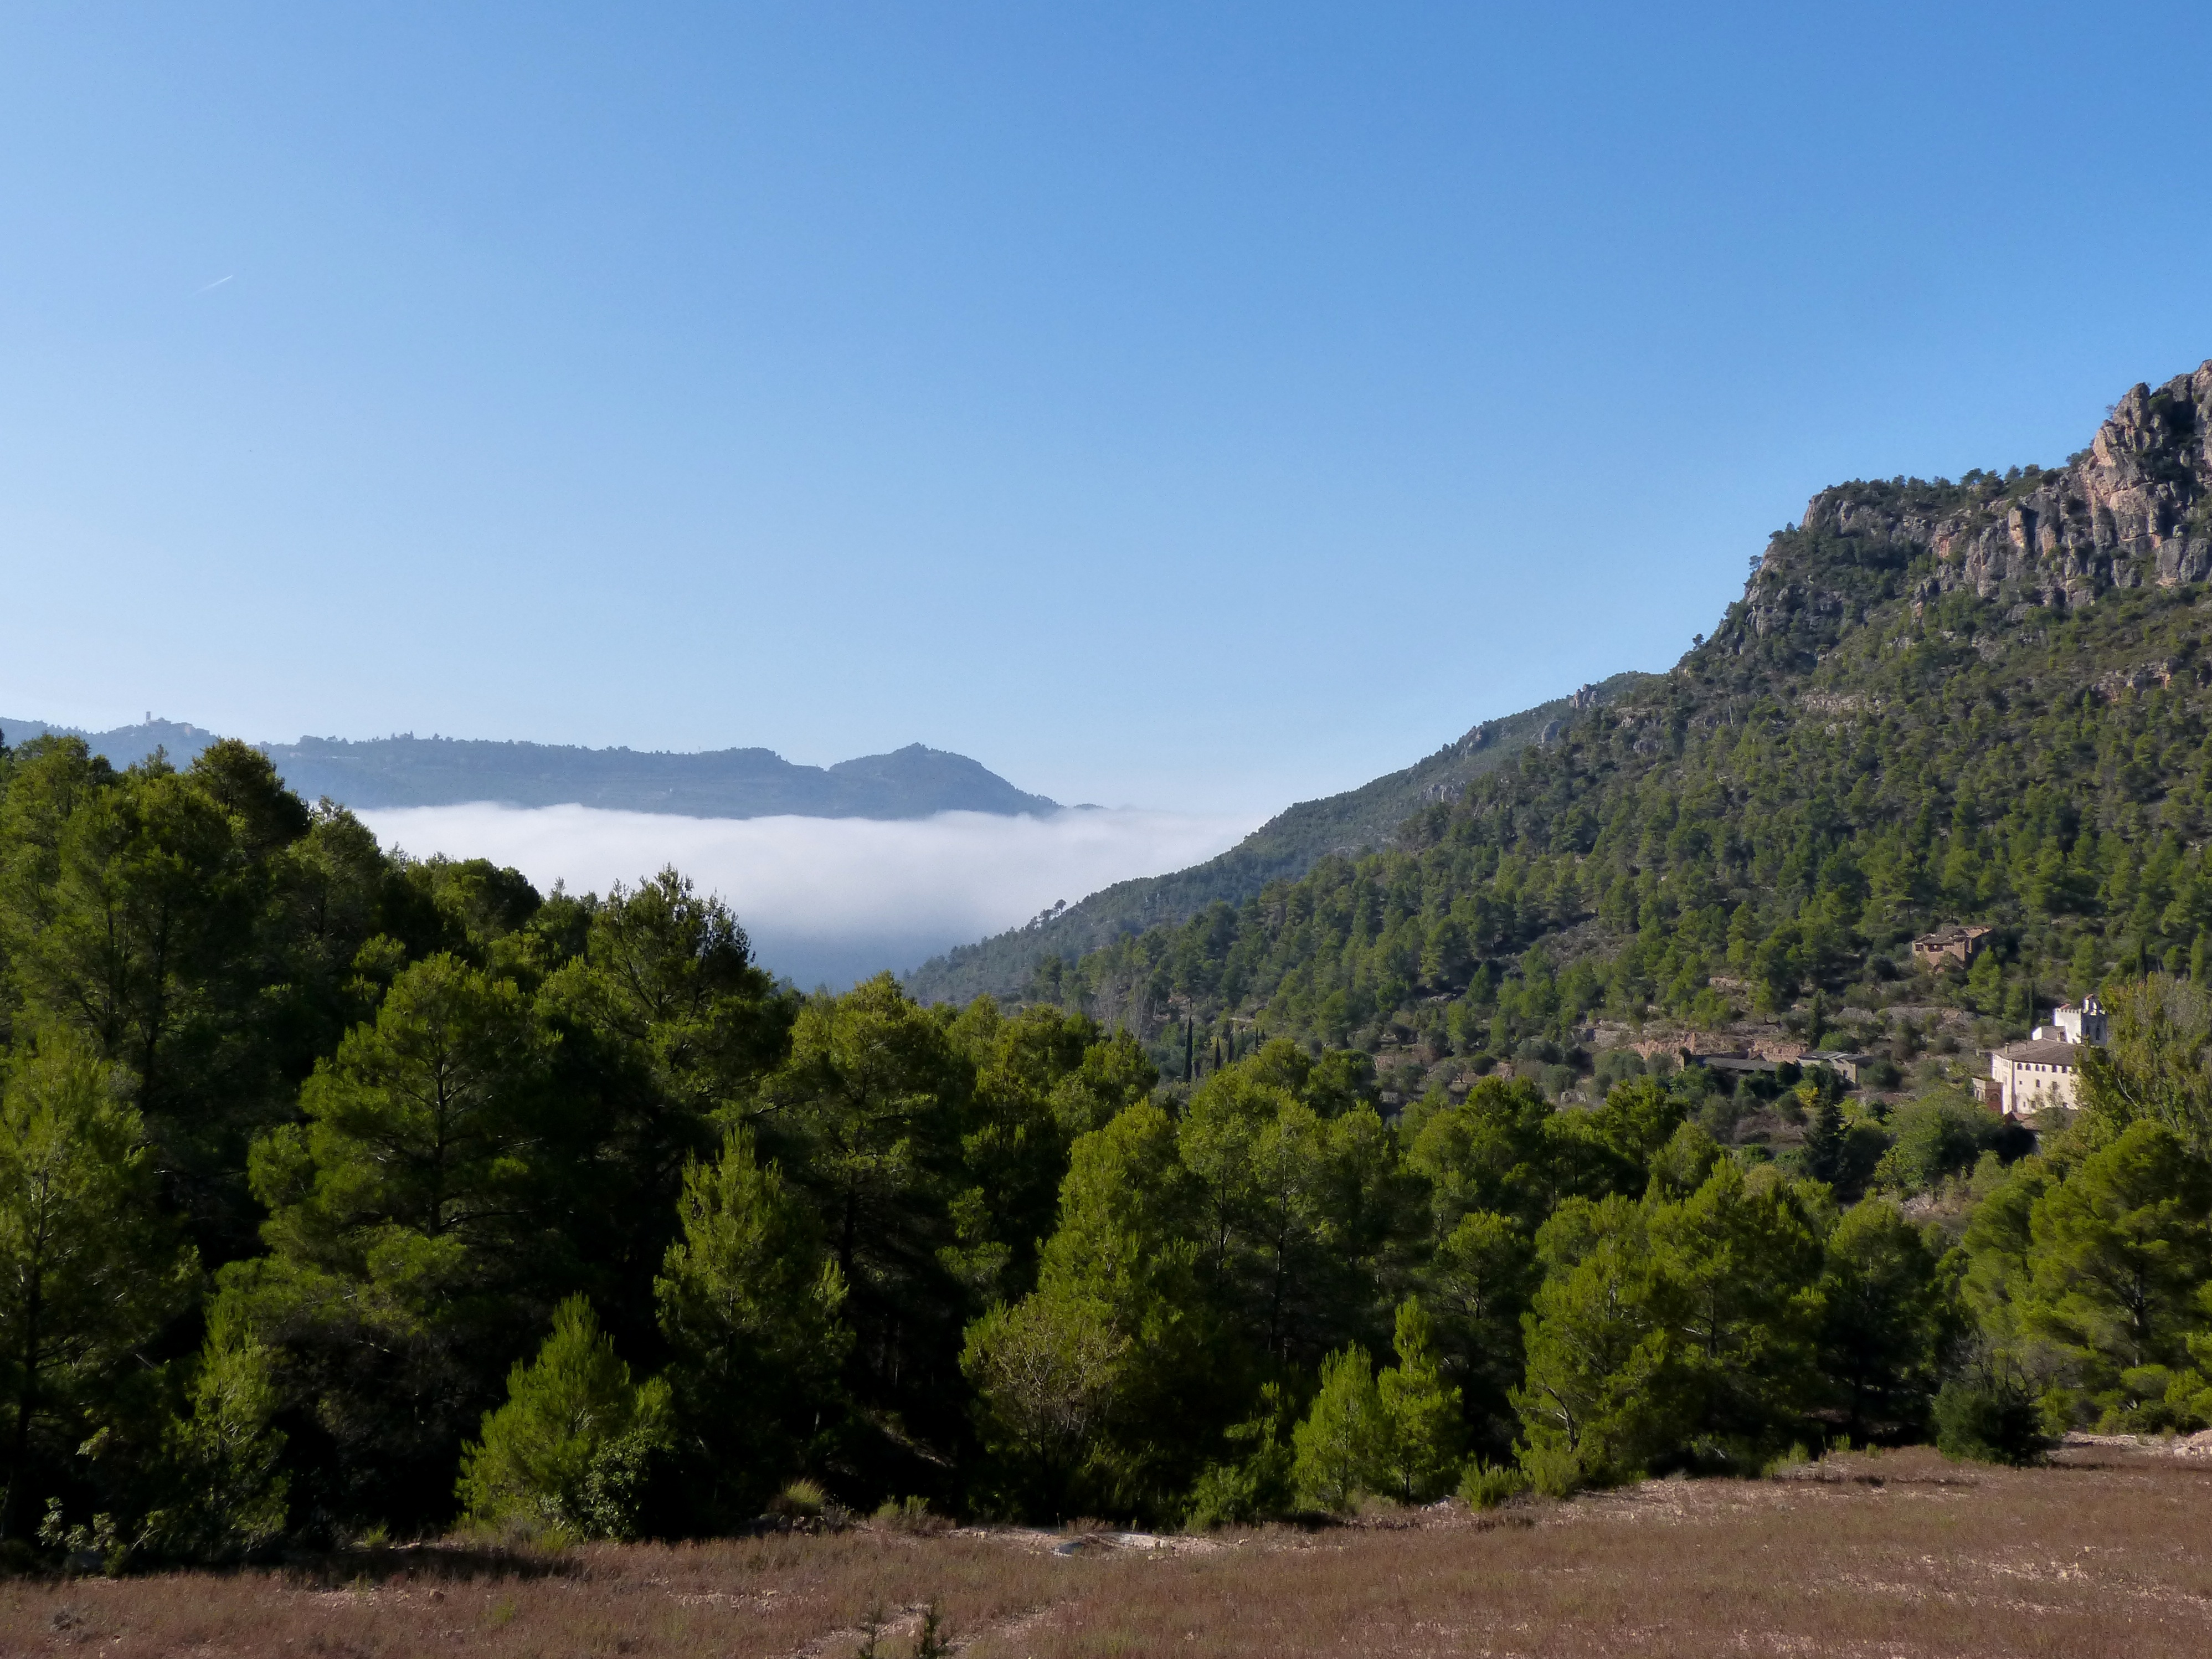
landscape, wilderness, walking, mountain, fog, trail, hill, adventure, valley, mountain range, ridge, clouds, plateau, ecosystem, landform, montsant, priorat, sea fog, geographical feature, mountainous landforms, roger more